2003 Stanley Cup playoffs

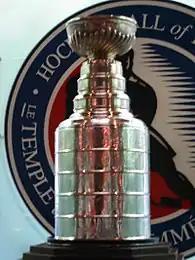
The Stanley Cup, awarded to the champion of the NHL.

The top eight teams in each conference qualified for the playoffs. The top three seeds in each conference were awarded to the division winners; while the five remaining spots were awarded to the highest finishers in their respective conferences.